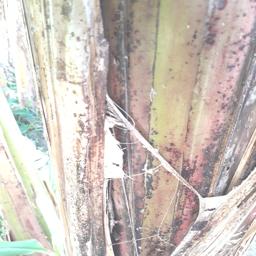
Label: PSEUDOSTEM WEEVIL